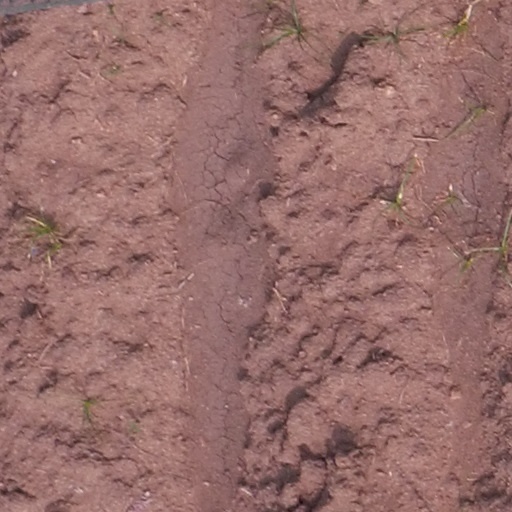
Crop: maize; corn